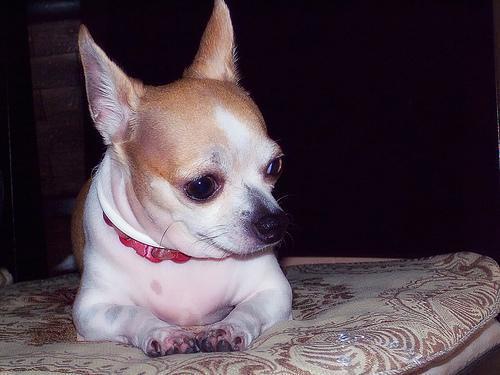
chihuahua